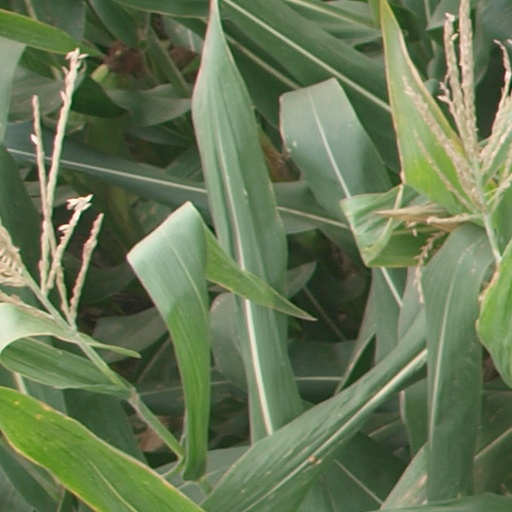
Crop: maize; corn